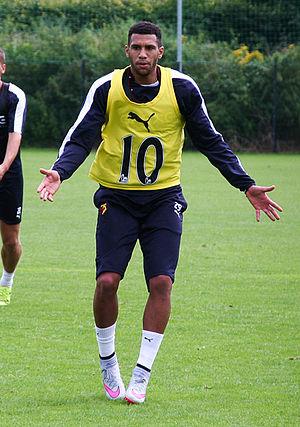
Étienne Capoue, né le 11 juillet 1988 à Niort, est un footballeur international français qui évolue au poste de milieu de terrain au Watford FC.